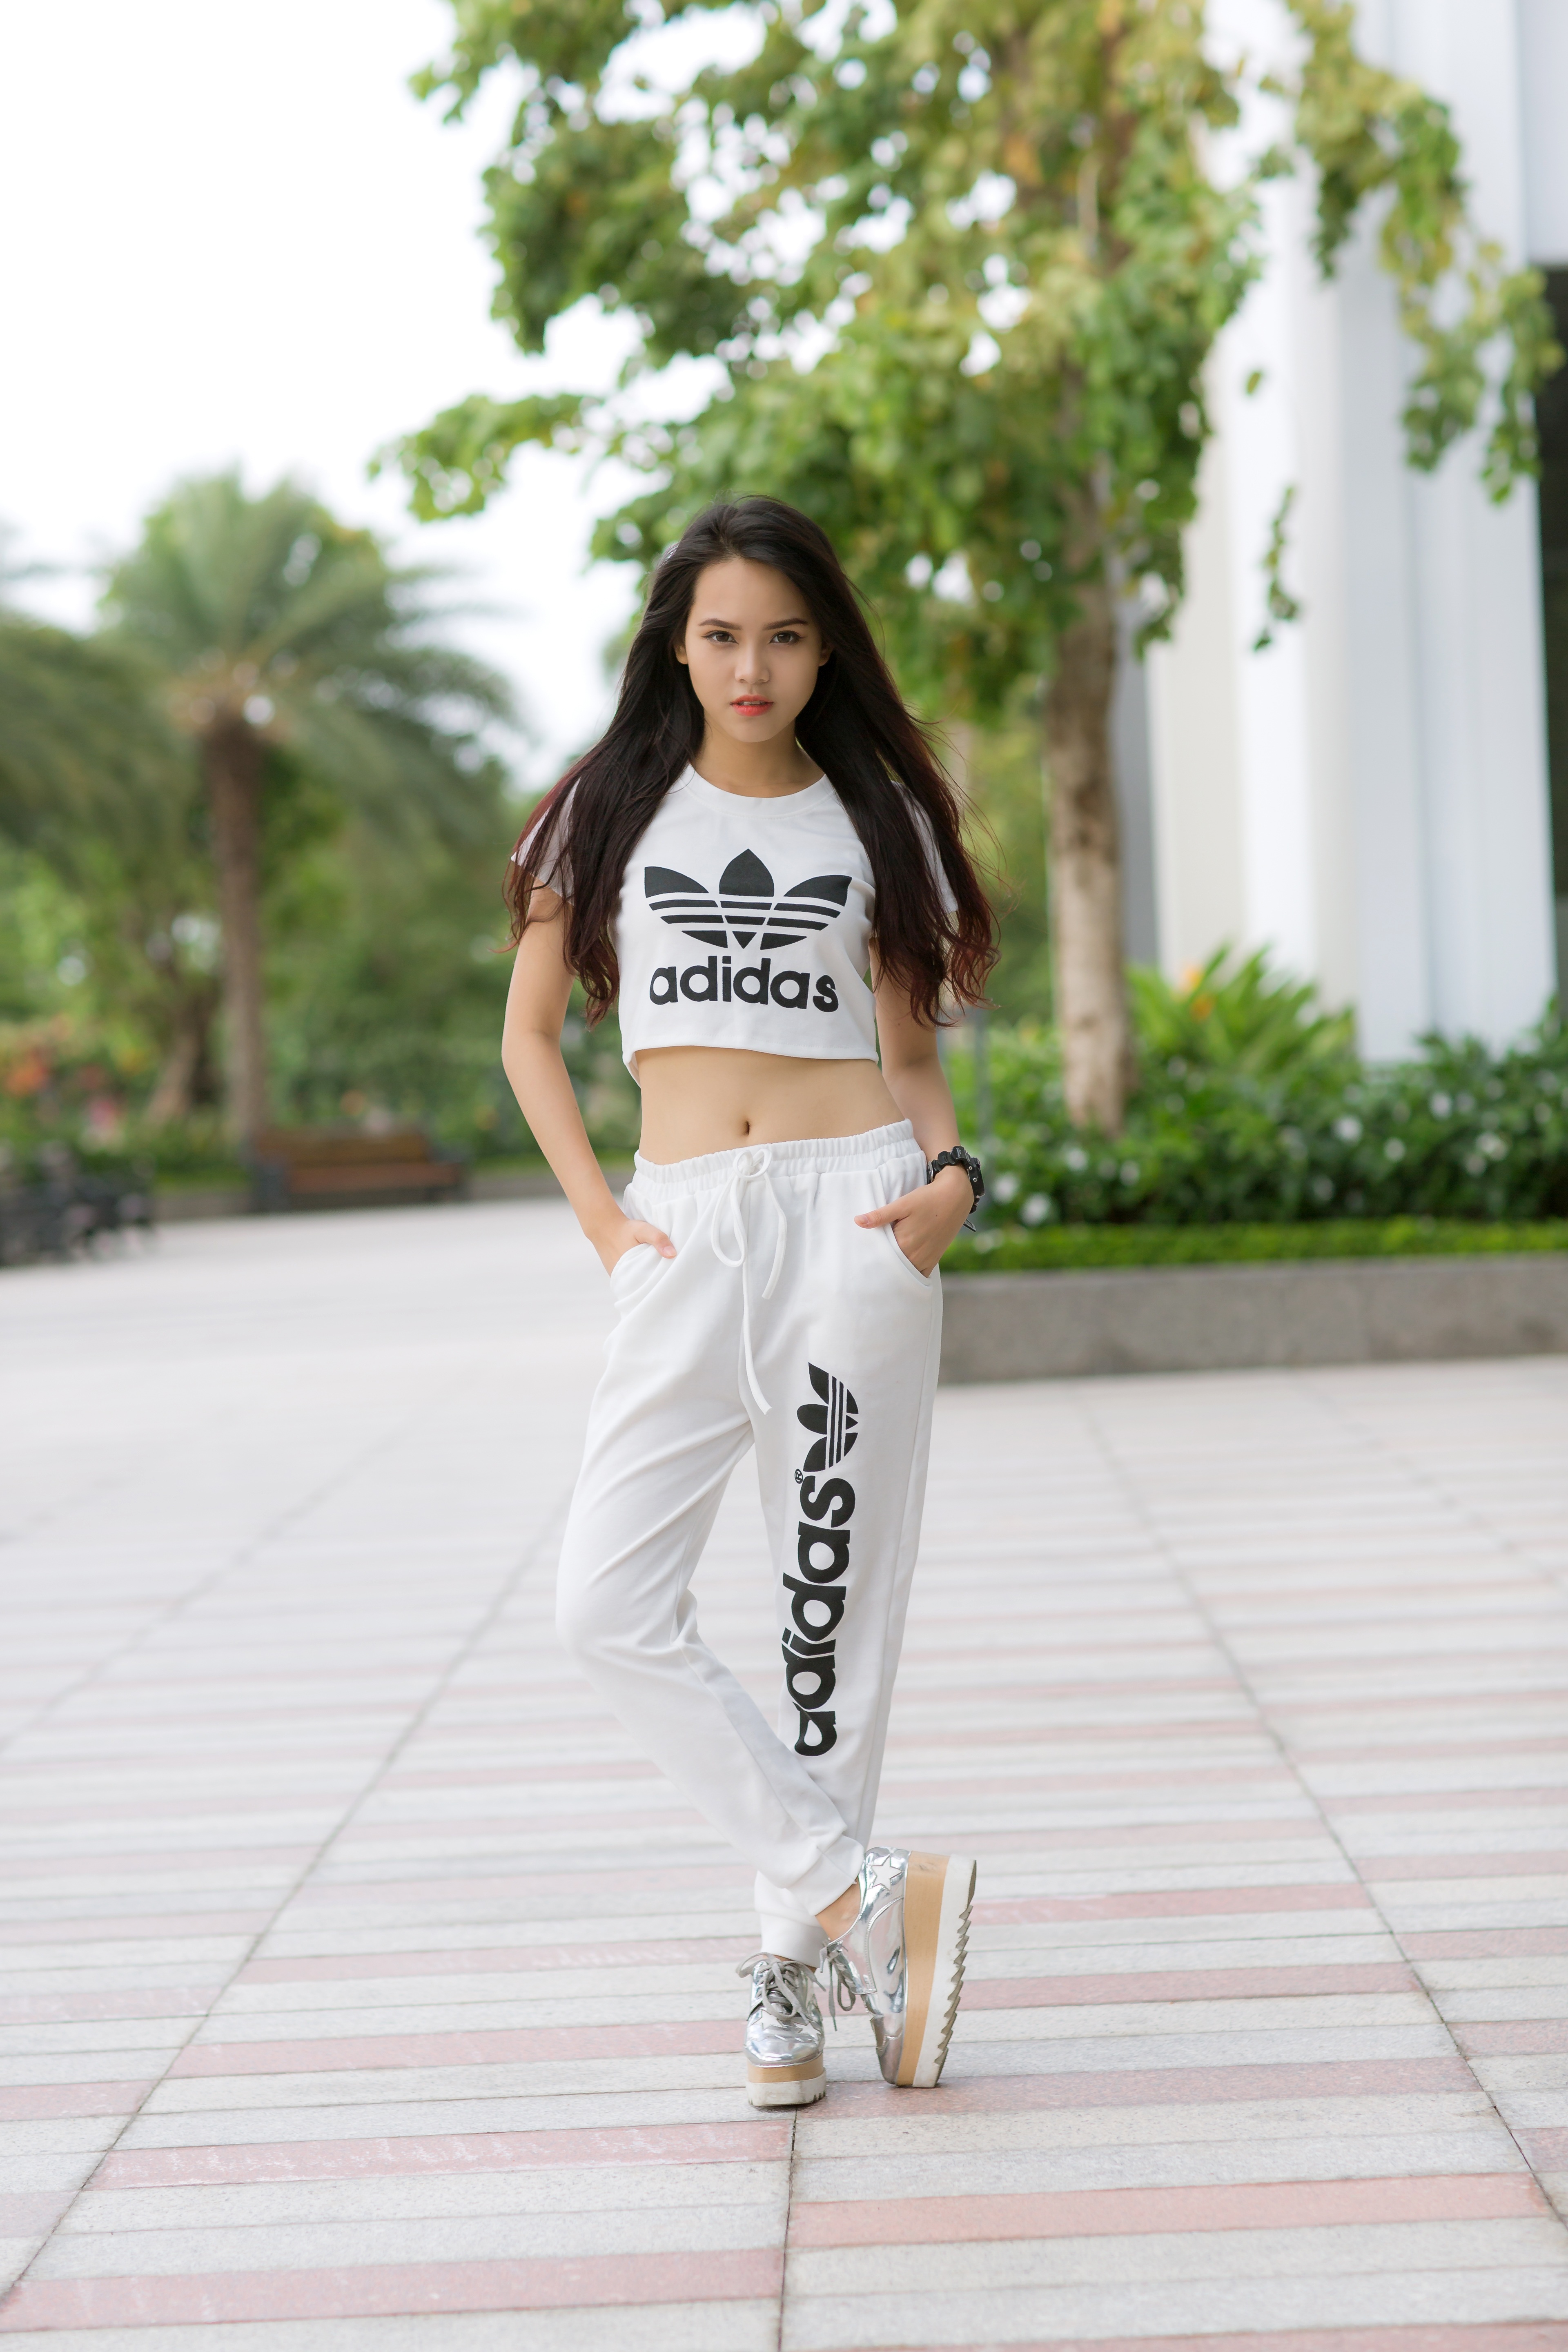
people, girl, white, sport, street, model, spring, fashion, clothing, lifestyle, shirt, dress, adidas, footwear, photo shoot